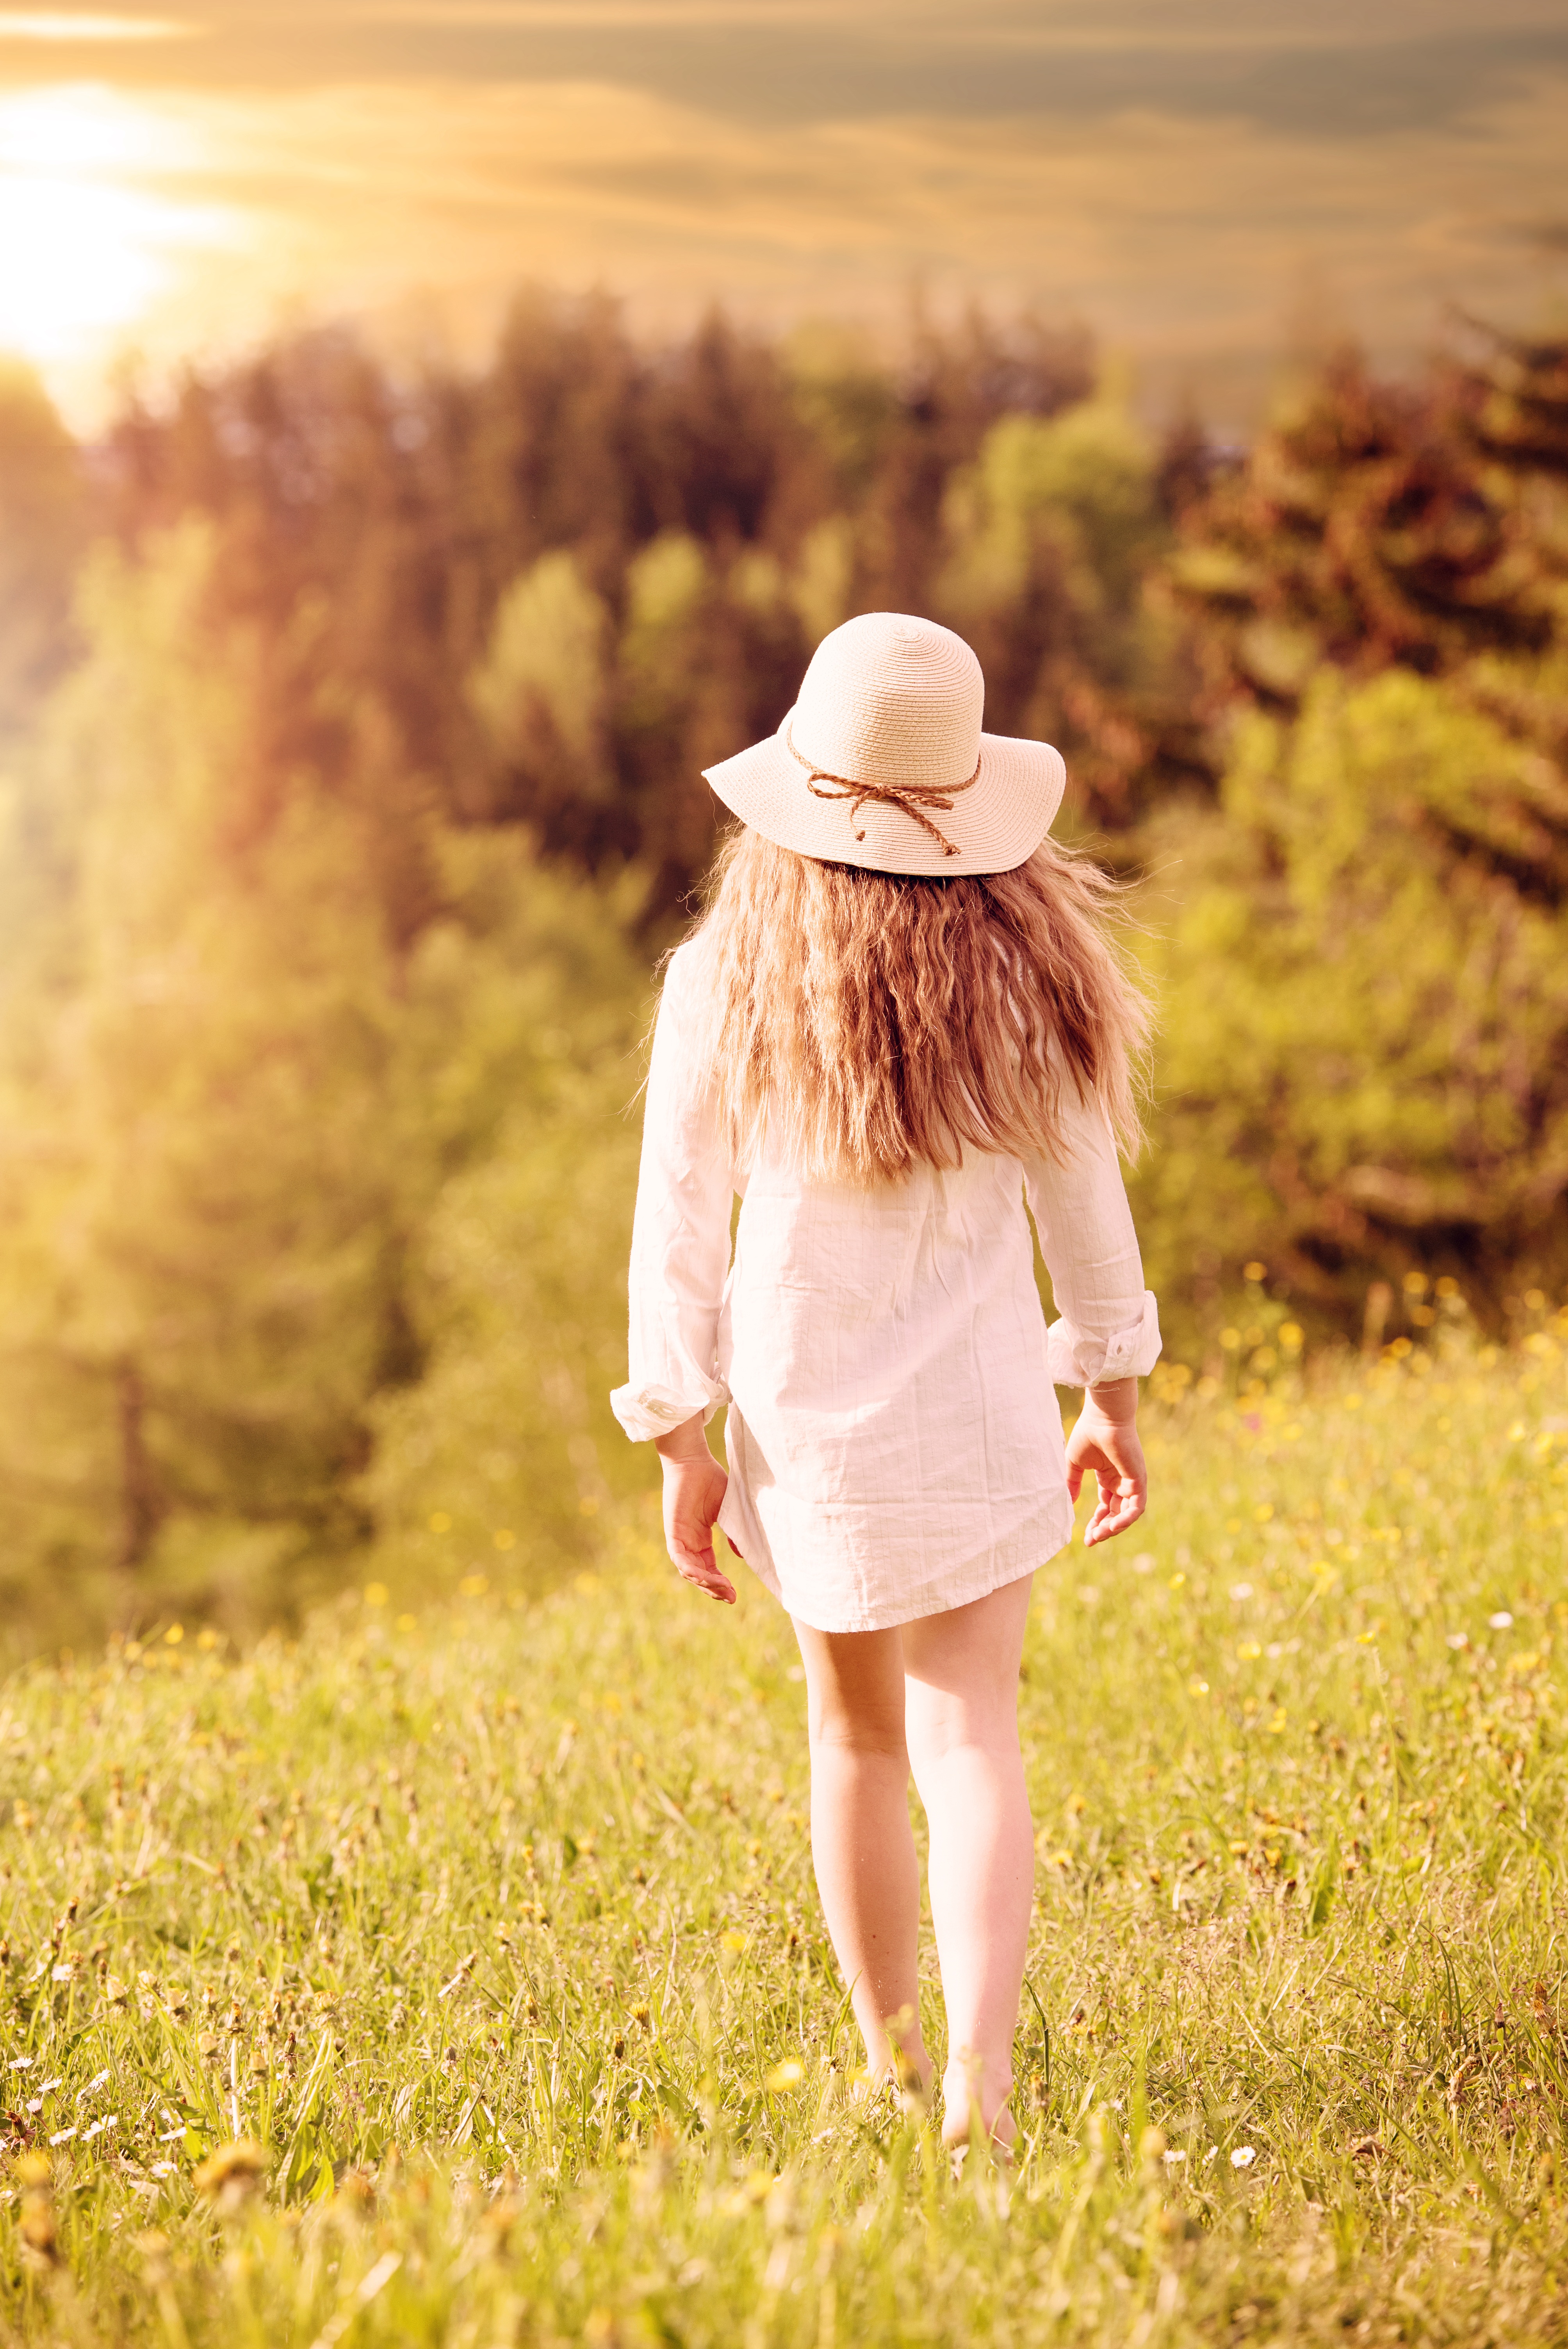
landscape, nature, person, girl, photography, meadow, sunlight, flower, spring, autumn, romance, child, human, yellow, lighting, season, dress, photograph, beauty, photo shoot, portrait photography